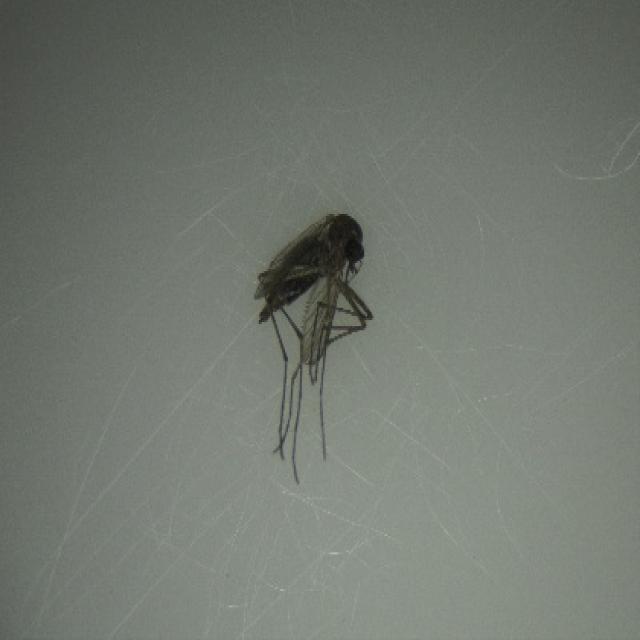
Species: aedes_vexans